Northern Pacific Railway

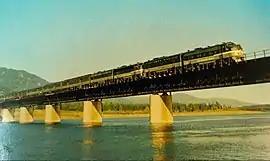
The "North Coast Limited" was the Northern Pacific's flagship passenger train.

In 1903, Hill finally got his way with the House of Morgan. Howard Elliott, another veteran of the Chicago, Burlington and Quincy, became president of the Northern Pacific on October 23. Elliott was a relative of the Burlington's crusty chieftain Charles Elliott Perkins, and more distantly the Burlington's great backer, John Murray Forbes. He had spent 20 years in the trenches of Midwest railroading, where rebates, pooling, expansion and rate wars had brought ruinous competition. Having seen the effects of having multiple railroads attempt to serve the same destination, he was very much in tune with James J. Hill's philosophy of "community of interest," a loose affiliation or collusion among roads in an attempt to avoid duplicating routes, rate wars, weak finances and ultimately bankruptcies and reorganizations. Elliott would be left to make peace with the Hill-controlled Great Northern; the Harriman-controlled Union Pacific; and, between 1907 and 1909, the last of the northern transcontinentals, the Chicago, Milwaukee, St. Paul and Pacific Railroad, more commonly known as the Milwaukee Road.